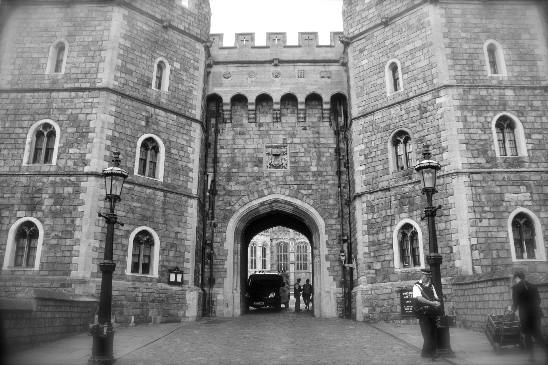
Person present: No